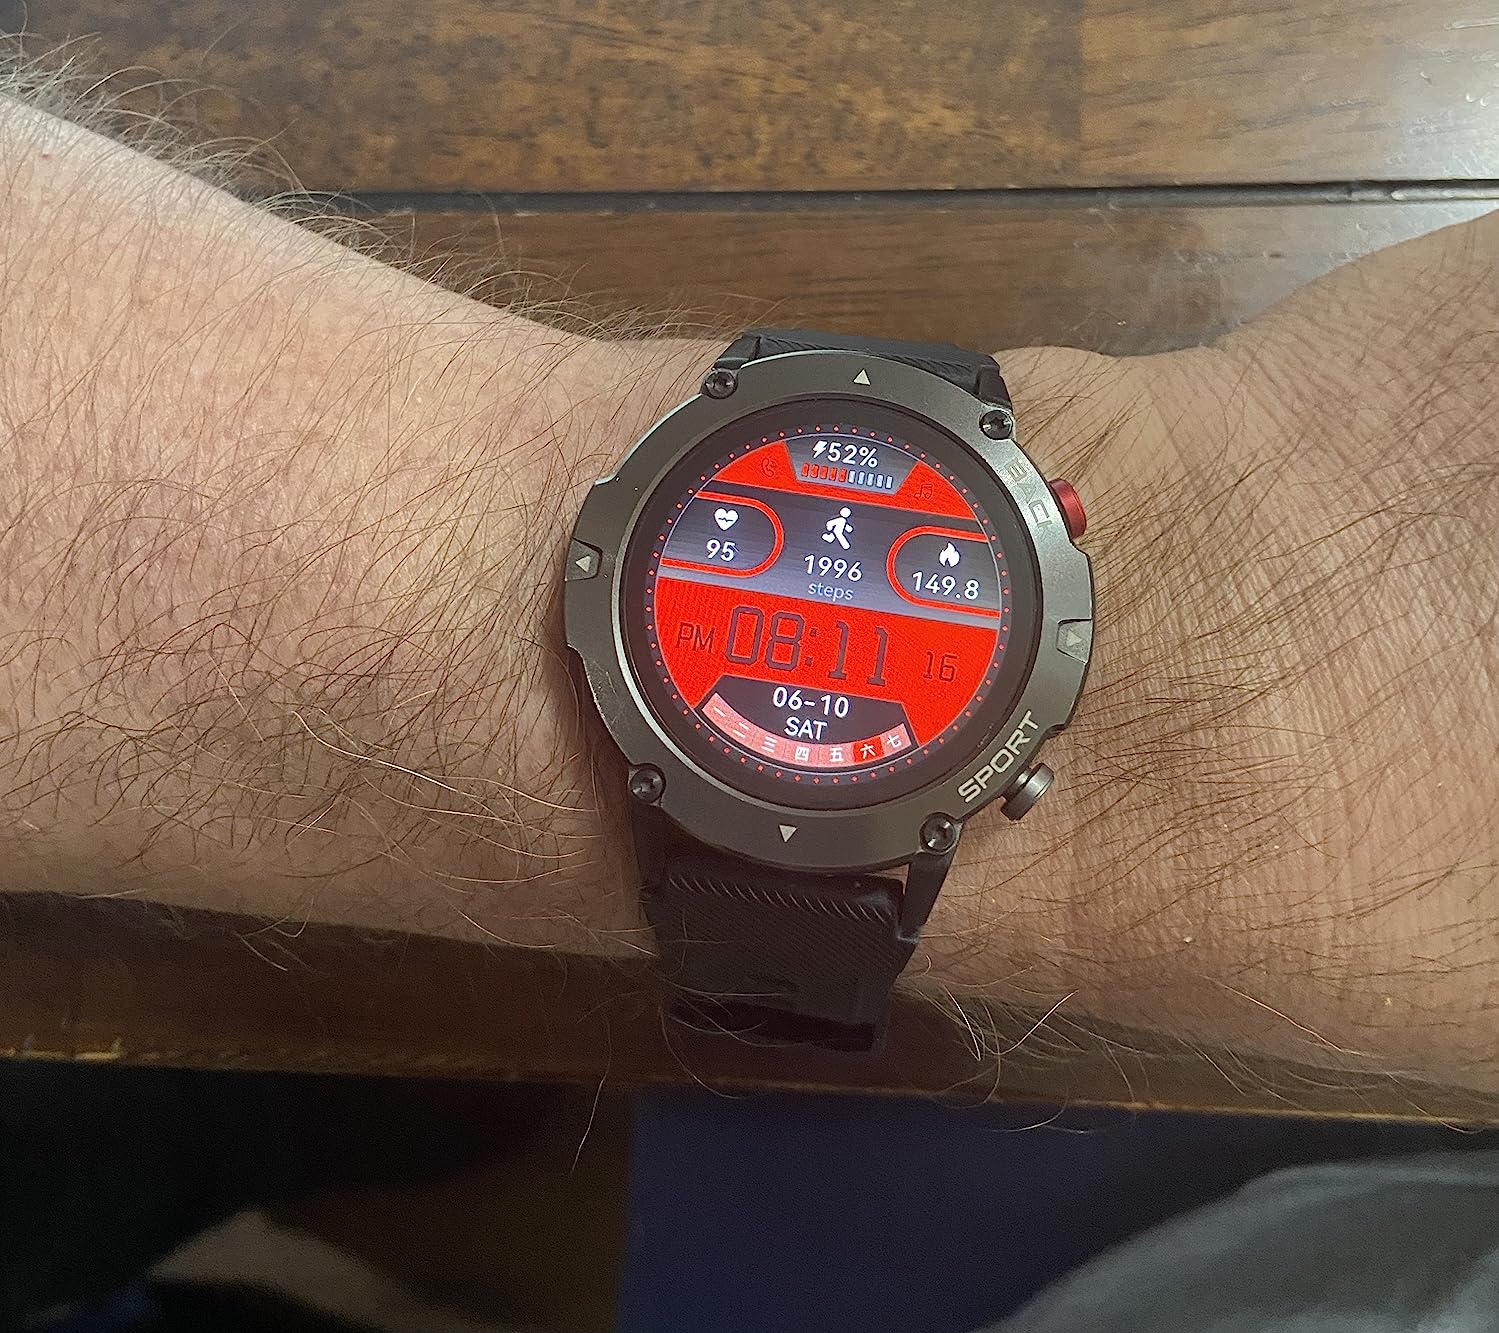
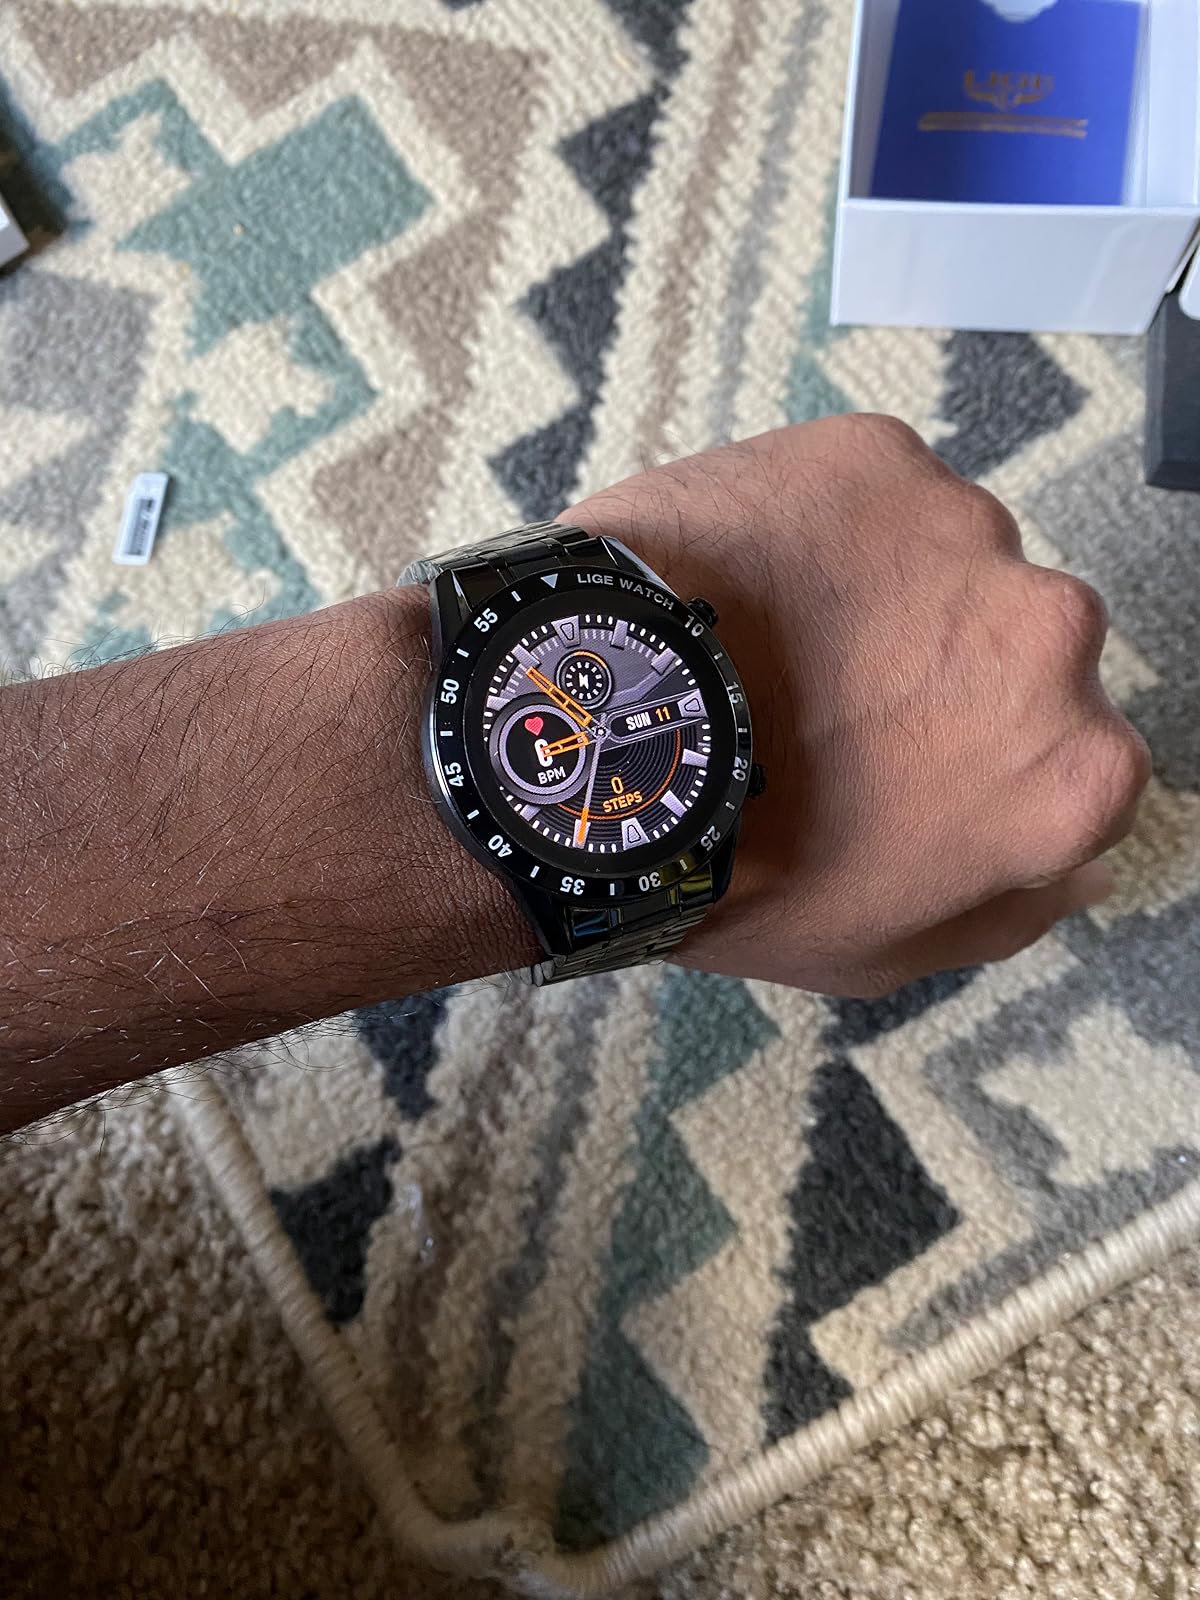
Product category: smartwatch
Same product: no